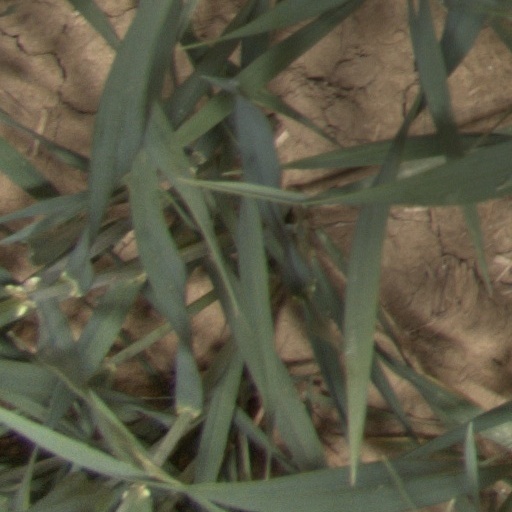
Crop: wheat